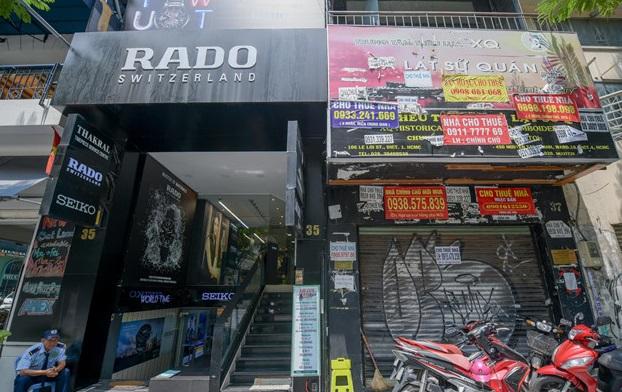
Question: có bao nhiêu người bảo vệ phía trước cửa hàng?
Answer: có một người bảo vệ đang ở phía trước cửa hàng